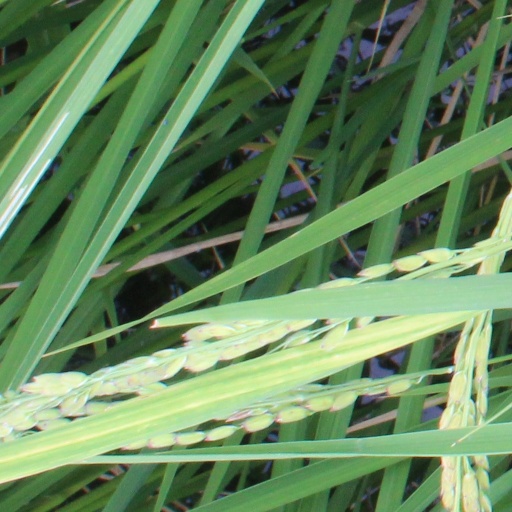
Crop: rice